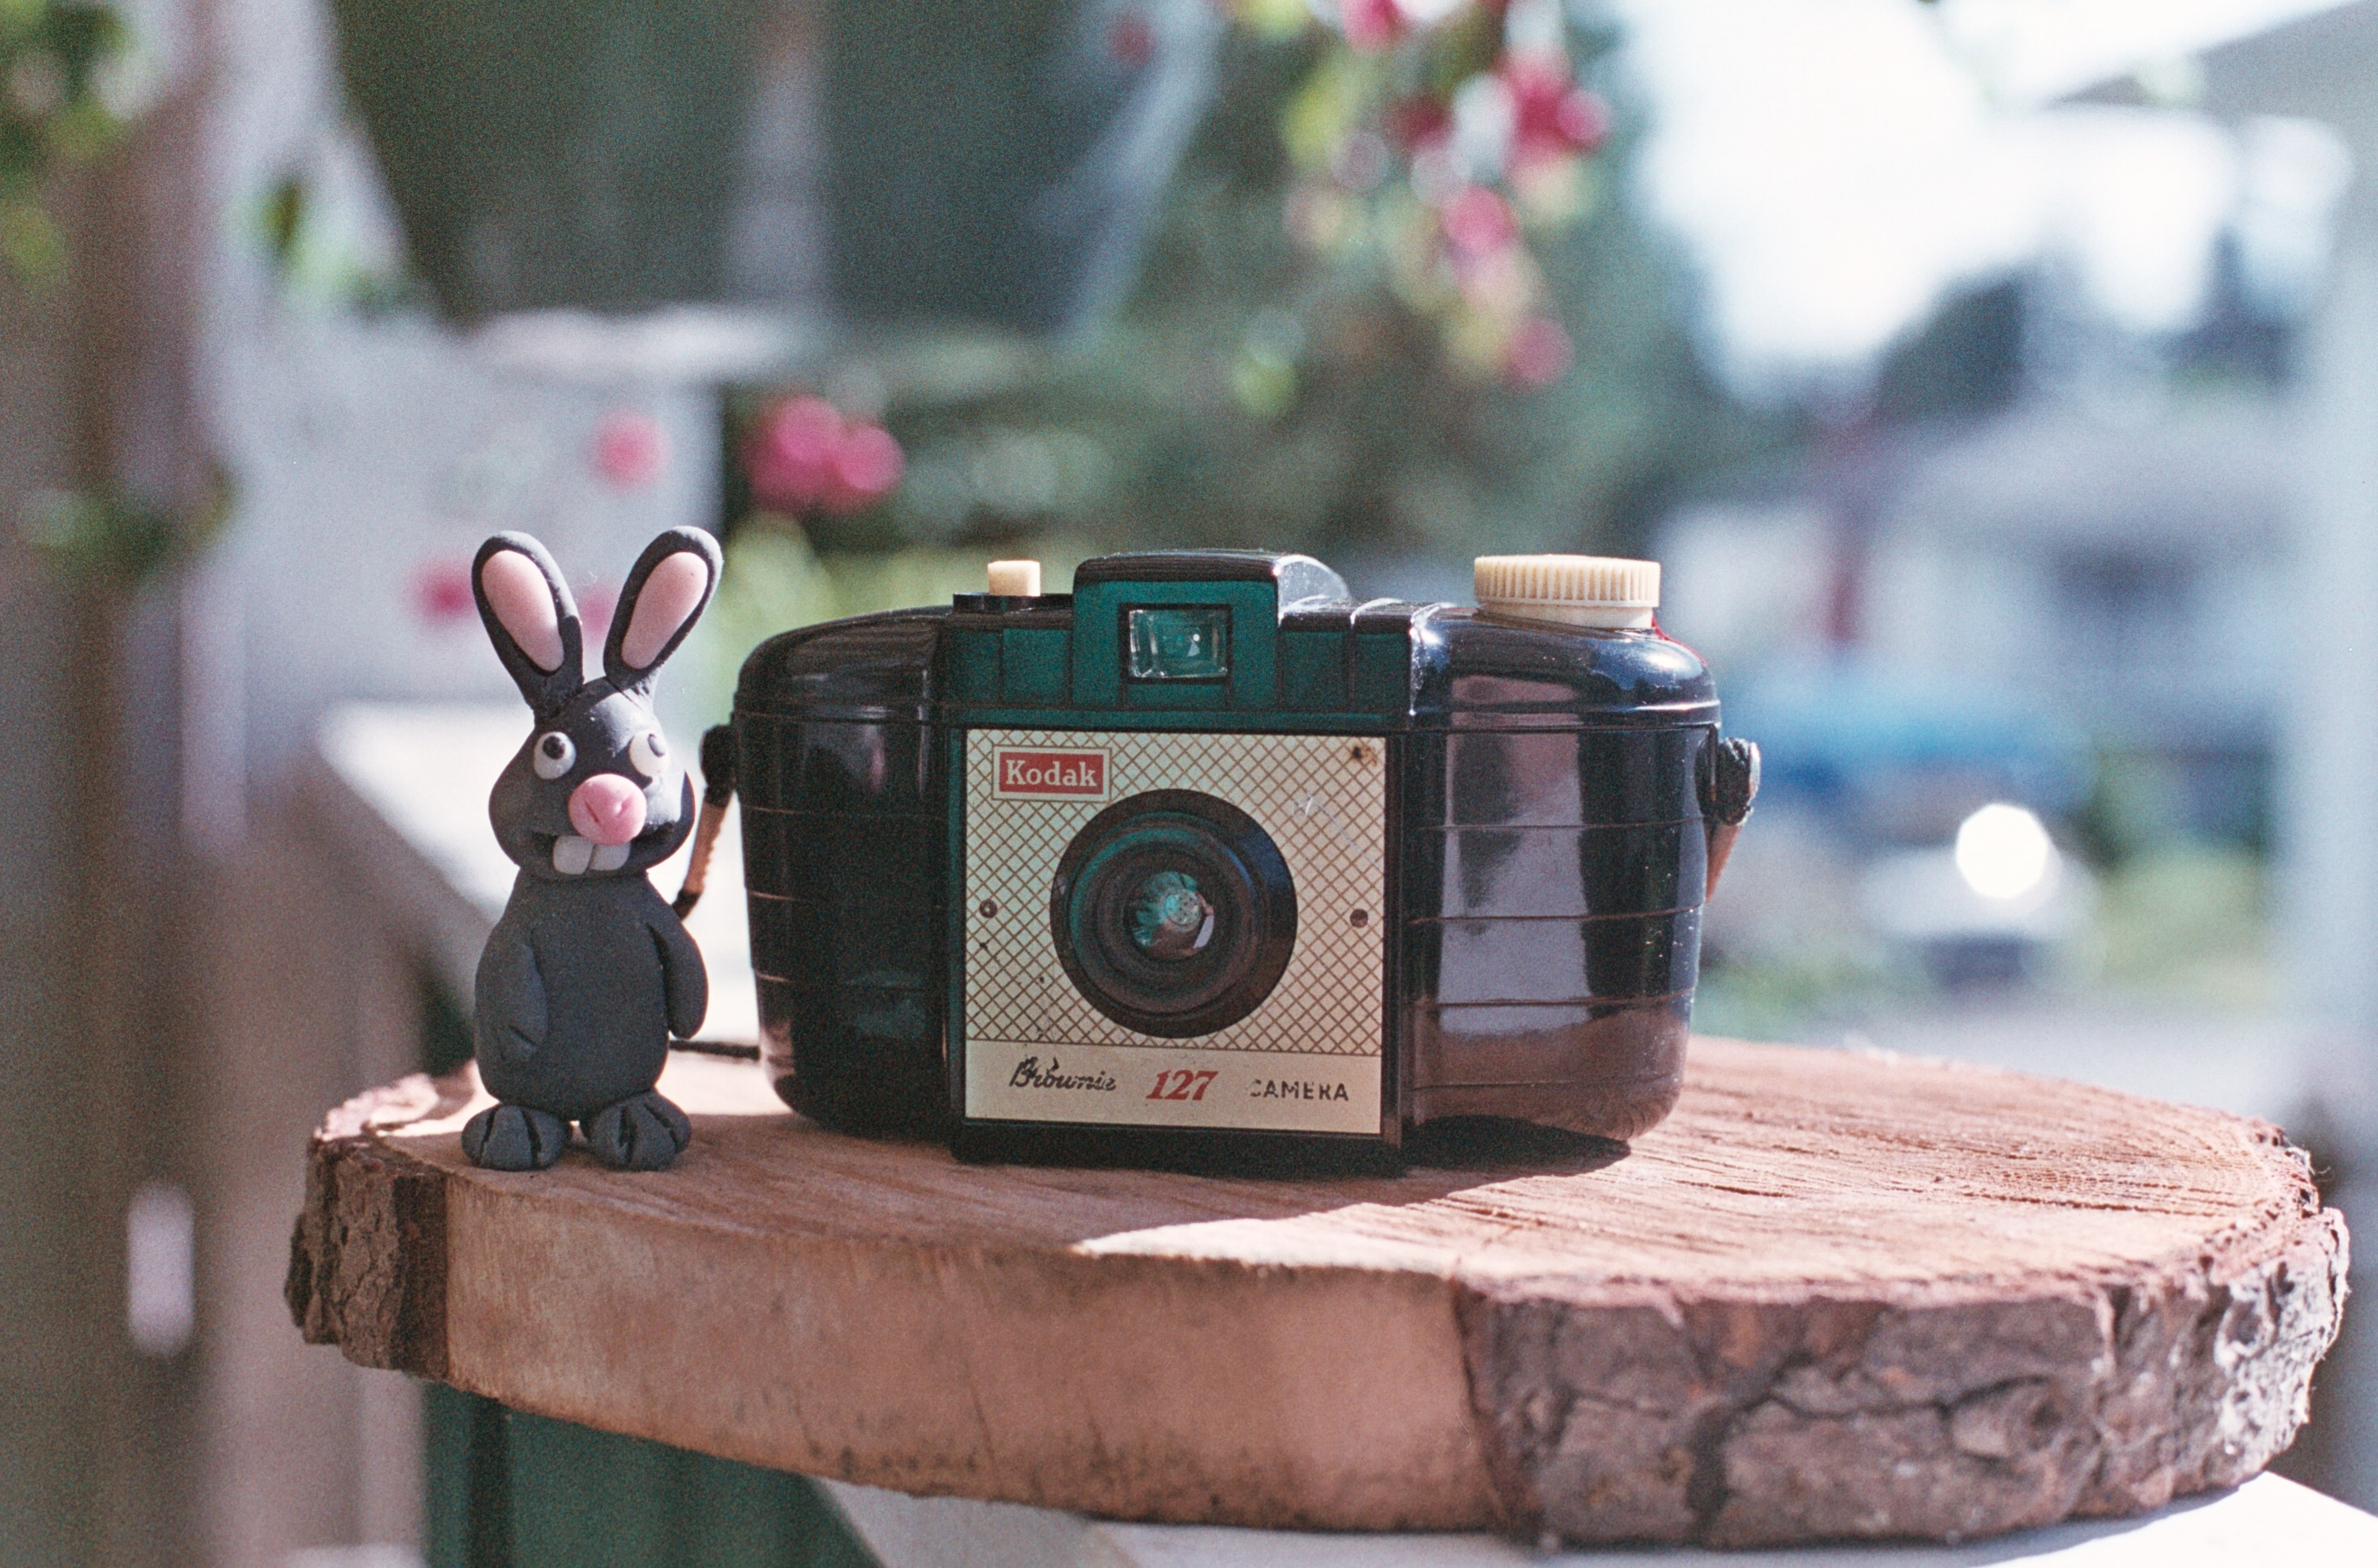
camera, color, reflex camera, digital camera, canonae1, photograph, expired, kodakbrownie, fujifilmsuperia400, brownie127, digital slr, single lens reflex camera, cameras optics